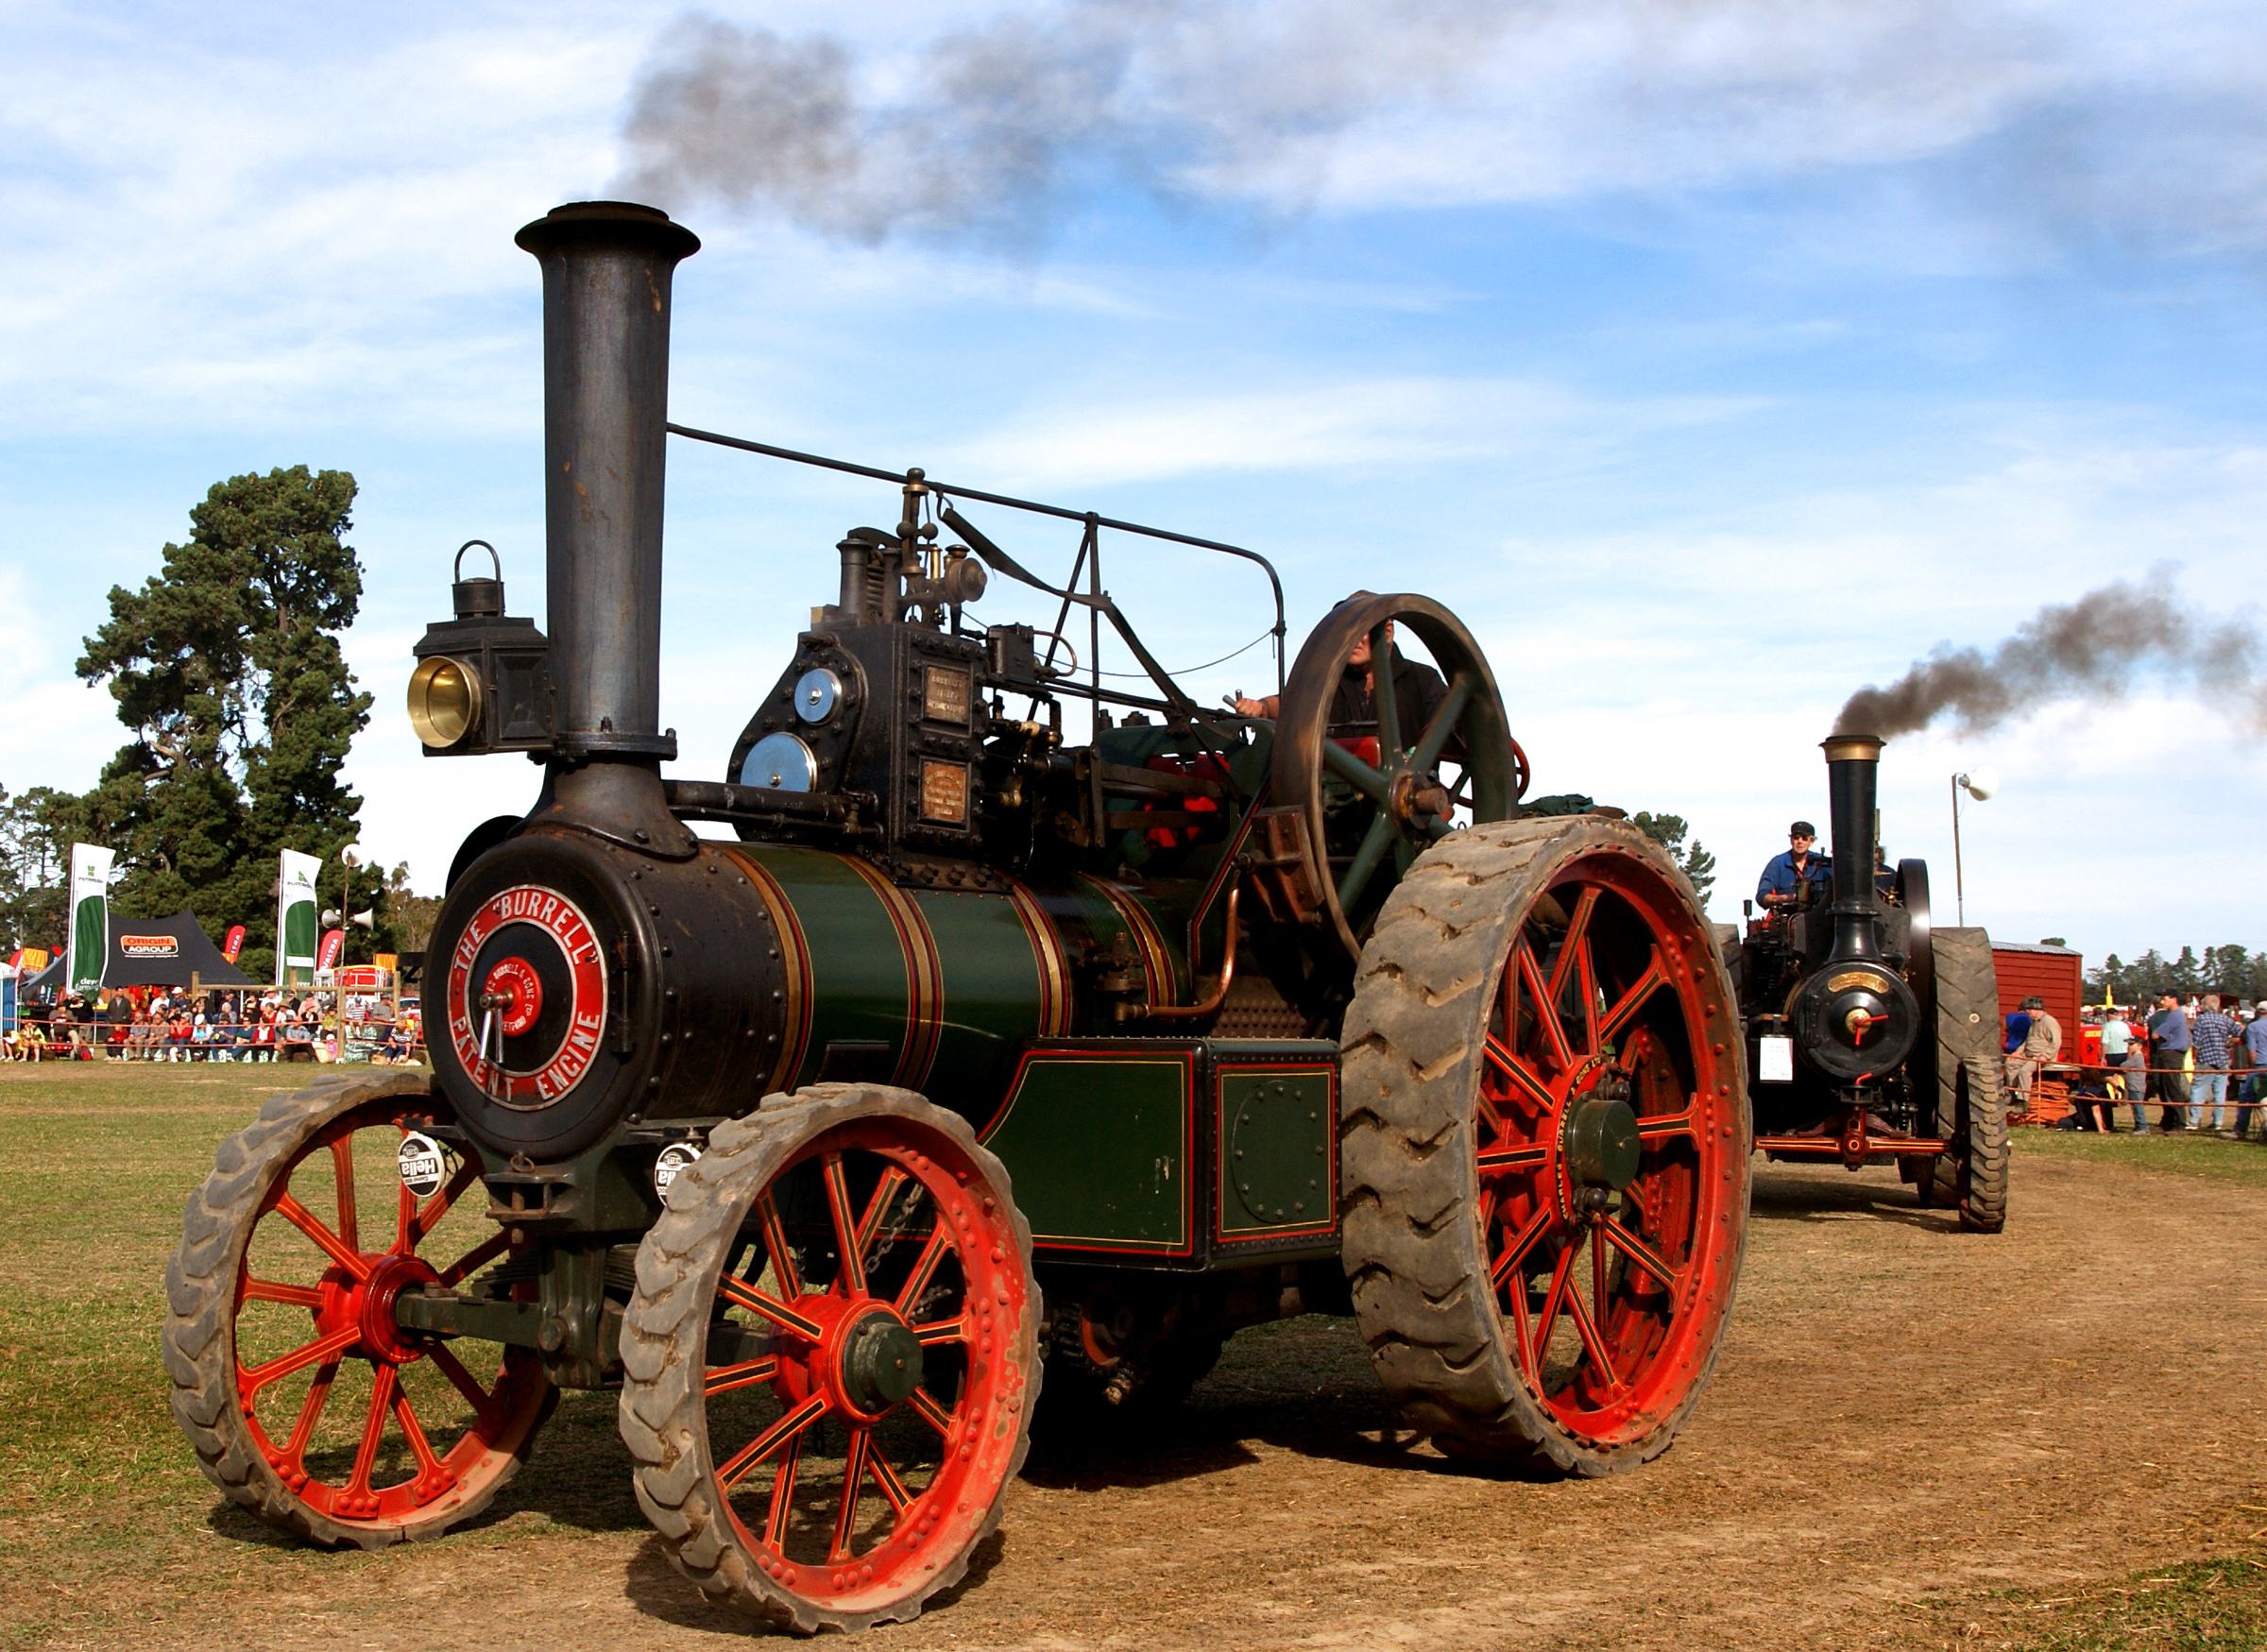
tractor, farm, wheel, transport, vehicle, publicdomain, steam engine, cannon, steamdrivenengines, burrelltractionengine, agricultural machinery, automotive engine part